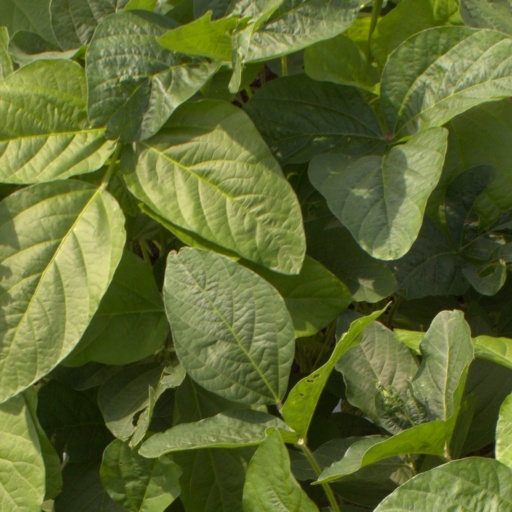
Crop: soybean